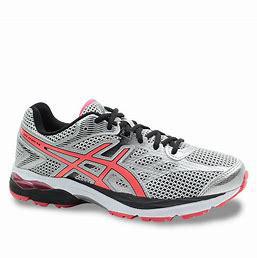
Brand: Asics
Model: Gel Flux 4